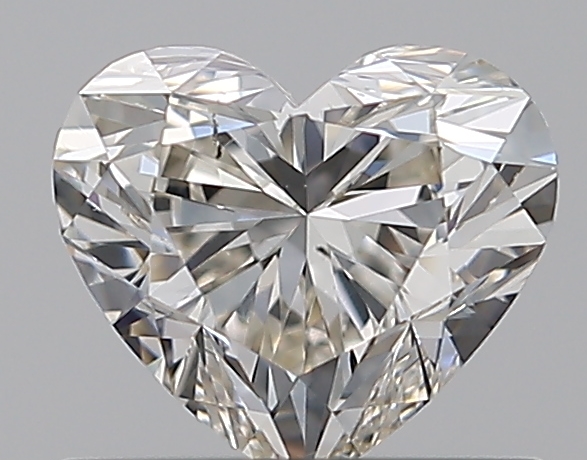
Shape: heart
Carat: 0.71
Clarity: VS2
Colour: J
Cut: EX
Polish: VG
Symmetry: VG
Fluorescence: N
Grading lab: GIA
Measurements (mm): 5.35 x 6.1 x 3.61